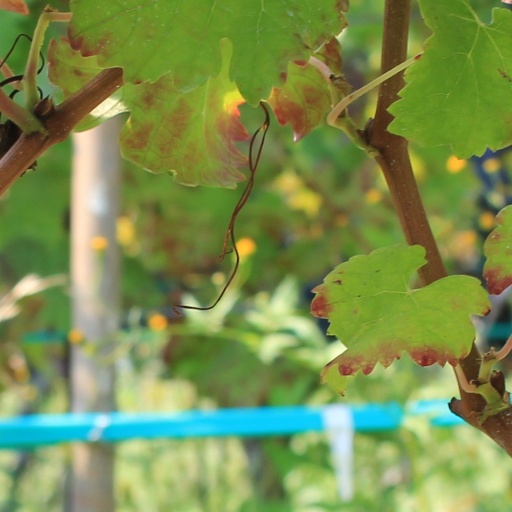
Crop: grape